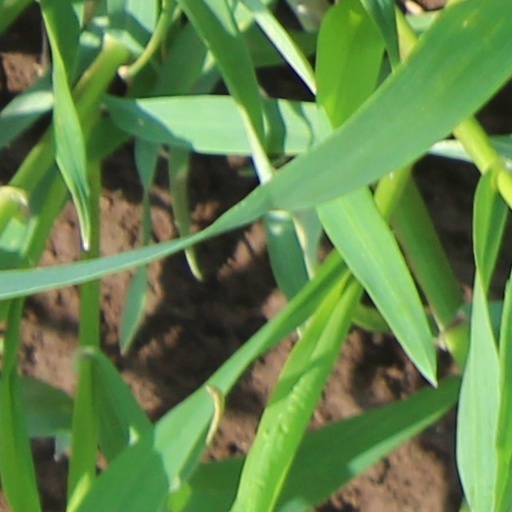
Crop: wheat